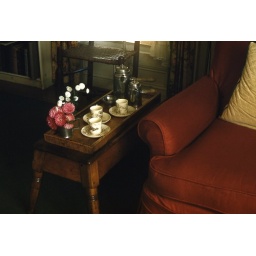
137B-House tour, coffee table in library